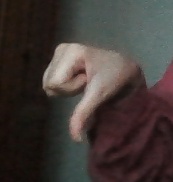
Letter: waw